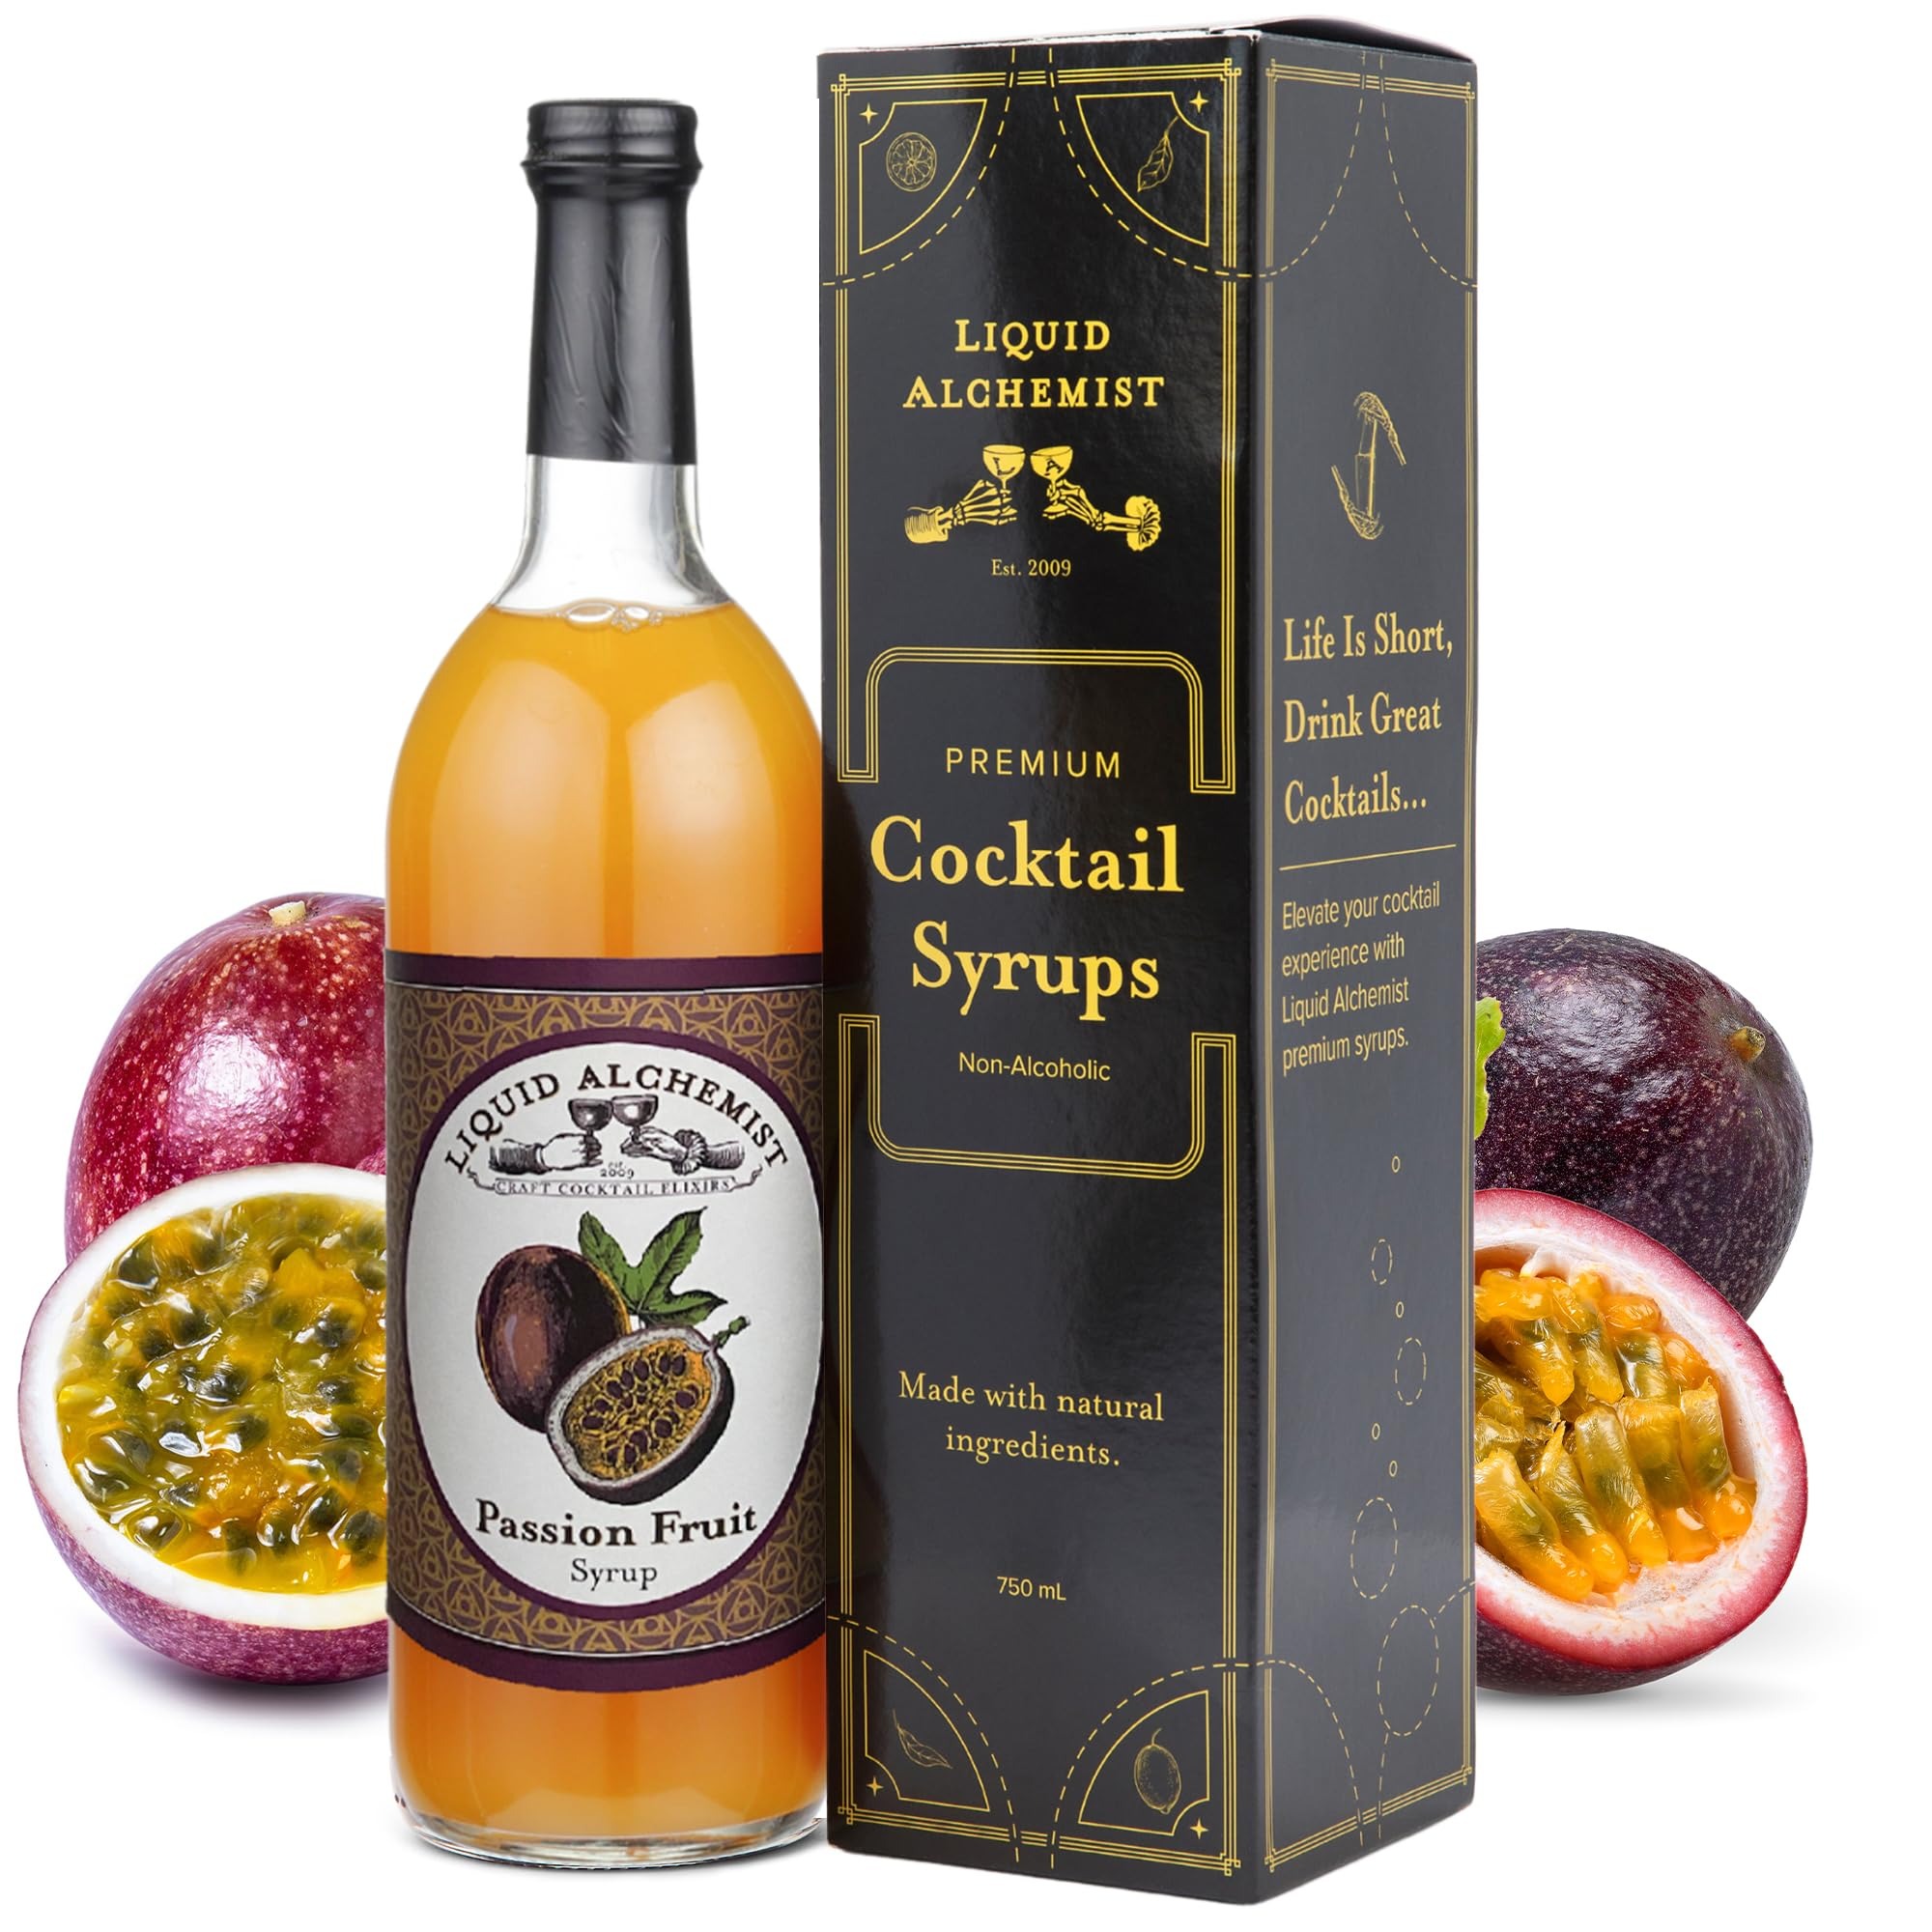
Item Name: Liquid Alchemist Passion Fruit Syrup for Cocktails - Real Ingredients Make our Passion Fruit Puree for Cocktails the Perfect Margarita Mix - Non-GMO & Vegan (25 oz)
Bullet Point 1: Real Ingredients - We make our tropical passion fruit drink syrup with non-gmo ingredients you can actually pronounce. We use fresh passion fruit, a citrus blend, and cane sugar to make a vegan passion fruit juice syrup we're proud of
Bullet Point 2: Cocktails Made Easy - Use our real passion fruit puree syrup to mix up delicious cocktails with just a few ingredients. Combine our passion fruit flavor syrup with rum, lime, and a dash of bitters to make an incredible Hurricane cocktail
Bullet Point 3: Perfect for Tea, Coffee & Mocktails - Create a wide variety of delicious non-alcoholic drinks by adding our passion fruit tea syrup to any beverage. When using our passion fruit syrup for tea, simply add a splash to your cup to add a burst of fruity flavor
Bullet Point 4: Make More Drinks - Crafted to be shelf stable for up to a year, you'll have plenty of time to enjoy our bar cocktail mixers. Each 12 oz bottle of our gourmet passion fruit nectar cocktail syrup is enough to make up to 12 - 24 drinks
Bullet Point 5: The Liquid Alchemist Promise - Made right here in the USA, we expertly craft and ship every bottle of our natural passion fruit pulp syrup to your door. We want your first sip to be perfect, so if anything is wrong with your passion fruit essence syrup, we'll ship you a new one
Product Description: Liquid Alchemist Passion Fruit is a premium & natural tropical cocktail syrup. Makes the best 1940s Hurricane cocktail and many more! Made with passion fruit puree and cane sugar. Made in the USA. Excellent refrigerated shelf life after opening.
Value: 25.0
Unit: Fl Oz

Price: 19.95